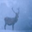
Label: deer